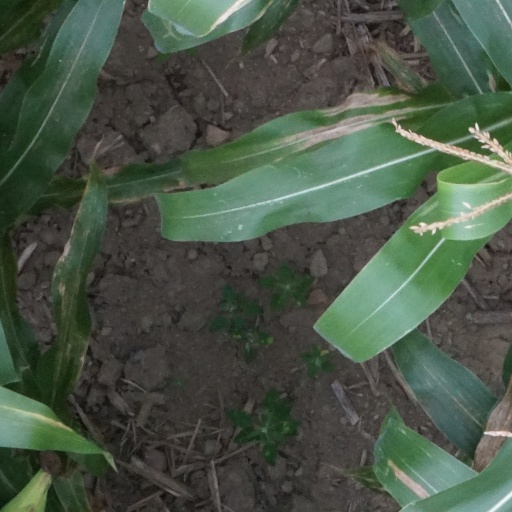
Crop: maize; corn